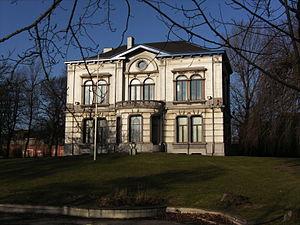
Dampremy (Charleroi) - Ancienne maison communale (droite)